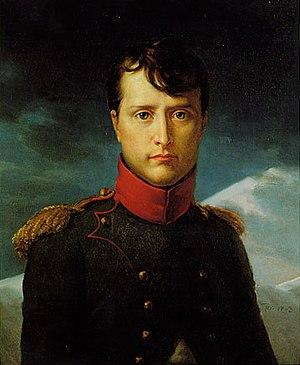
Napoléon Bonaparte portrait par François Gérard (1803) Condé Museum
L'arsenic est l'élément chimique de numéro atomique 33, noté par le symbole As. Le corps simple correspondant est un solide cristallin argenté.
La collection de peinture du musée Condé à Chantilly, comprend 800 peintures datant du XVᵉ siècle au XIXᵉ siècle. Les tableaux sont répartis dans presque toutes les salles selon le goût et les volontés du duc d'Aumale. Ils sont présentés les uns contre les autres et superposés, comme le voulait la mode dans les musées au XIXᵉ siècle. Cette liste présente les principaux tableaux par écoles et par peintres, ordonnés par ordre chronologique.